George Fisher Chipman

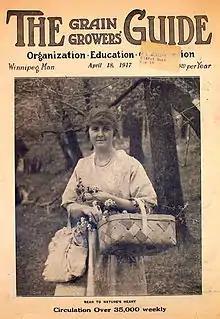
"Guide" cover from 18 April 1917

Before World War I (1914–18) western Canada had experienced a flood of immigrants from eastern European countries, some of which were now at war with the British Empire. The government planned to exclude these "enemy aliens" from the vote, and to give the vote only to women of British origin who had male relatives serving overseas.